GO Transit

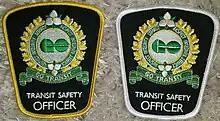
Shoulder flashes for GO Transit Safety Officers

GO Transit employs Transit Safety Officers, who are designated special constables that patrol Metrolinx properties, and are responsible for ensuring passenger safety and protection, enforcing relevant laws or by-laws, offering customer assistance and supporting local police, fire and ambulance, and promoting railway safety. Under the "Police Services Act", Transit Safety Officers are appointed by the Commissioner of the Ontario Provincial Police, with approval from the Minister of Community Safety and Correctional Services. In addition to By-law No. 2, they have the authority to enforce other certain federal and provincial laws.